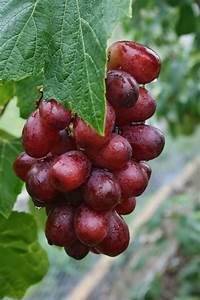
Label: Grapes